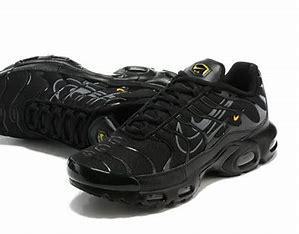
Brand: Nike
Model: Tuned 1 Essential